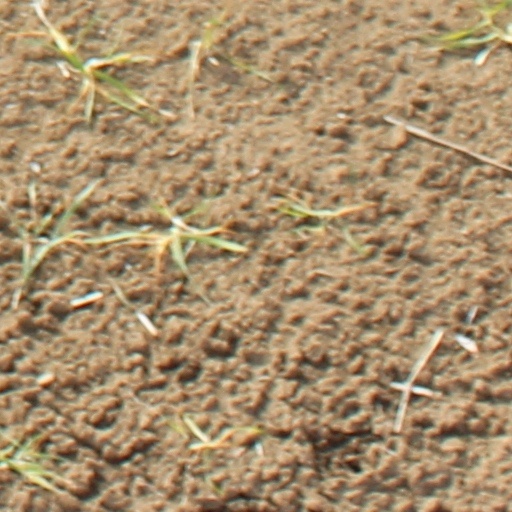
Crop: wheat